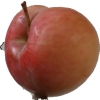
Label: Apple 10